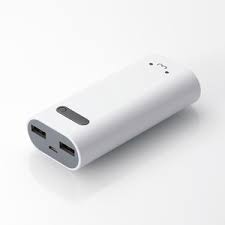
Waste category: battery